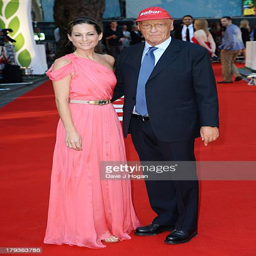
racecar driver and person attend the world premiere